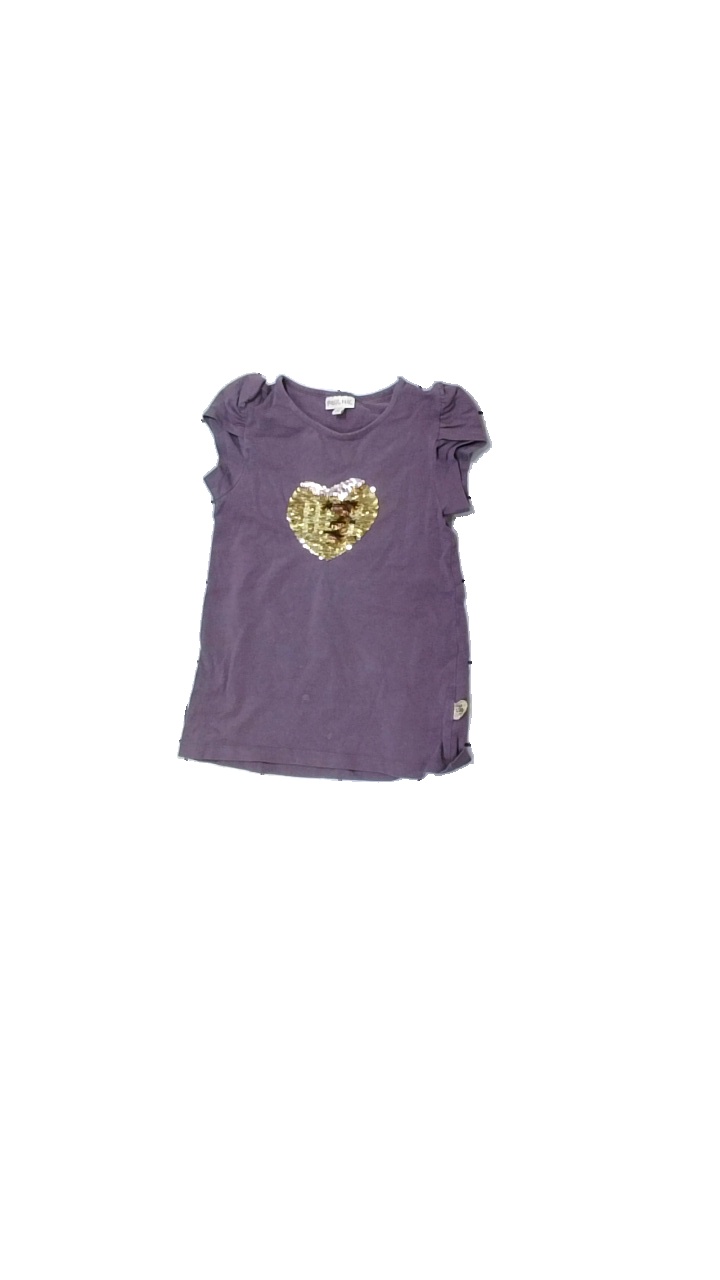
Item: Tunic (Children)
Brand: Pomp De Lux
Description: purple tunic with sequince
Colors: Purple
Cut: Regular, C-collar
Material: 100% Cotton
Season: All
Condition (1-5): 3
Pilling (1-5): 5
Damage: stained
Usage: Export
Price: <50